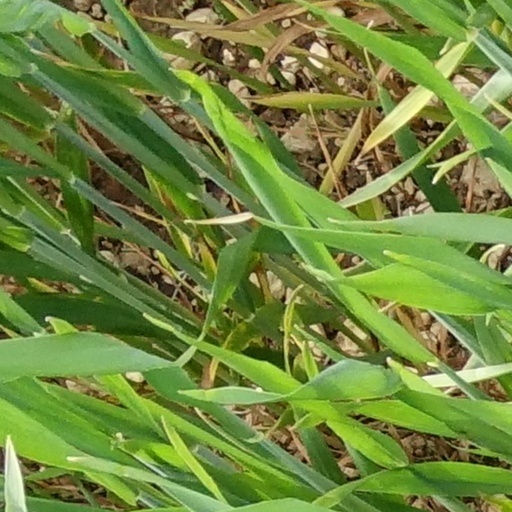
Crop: wheat